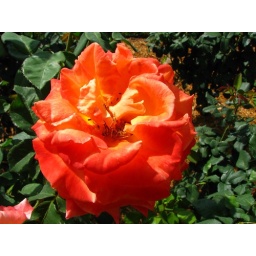
Taken in rose garden between cinderella's castle and tomorrowland